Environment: real
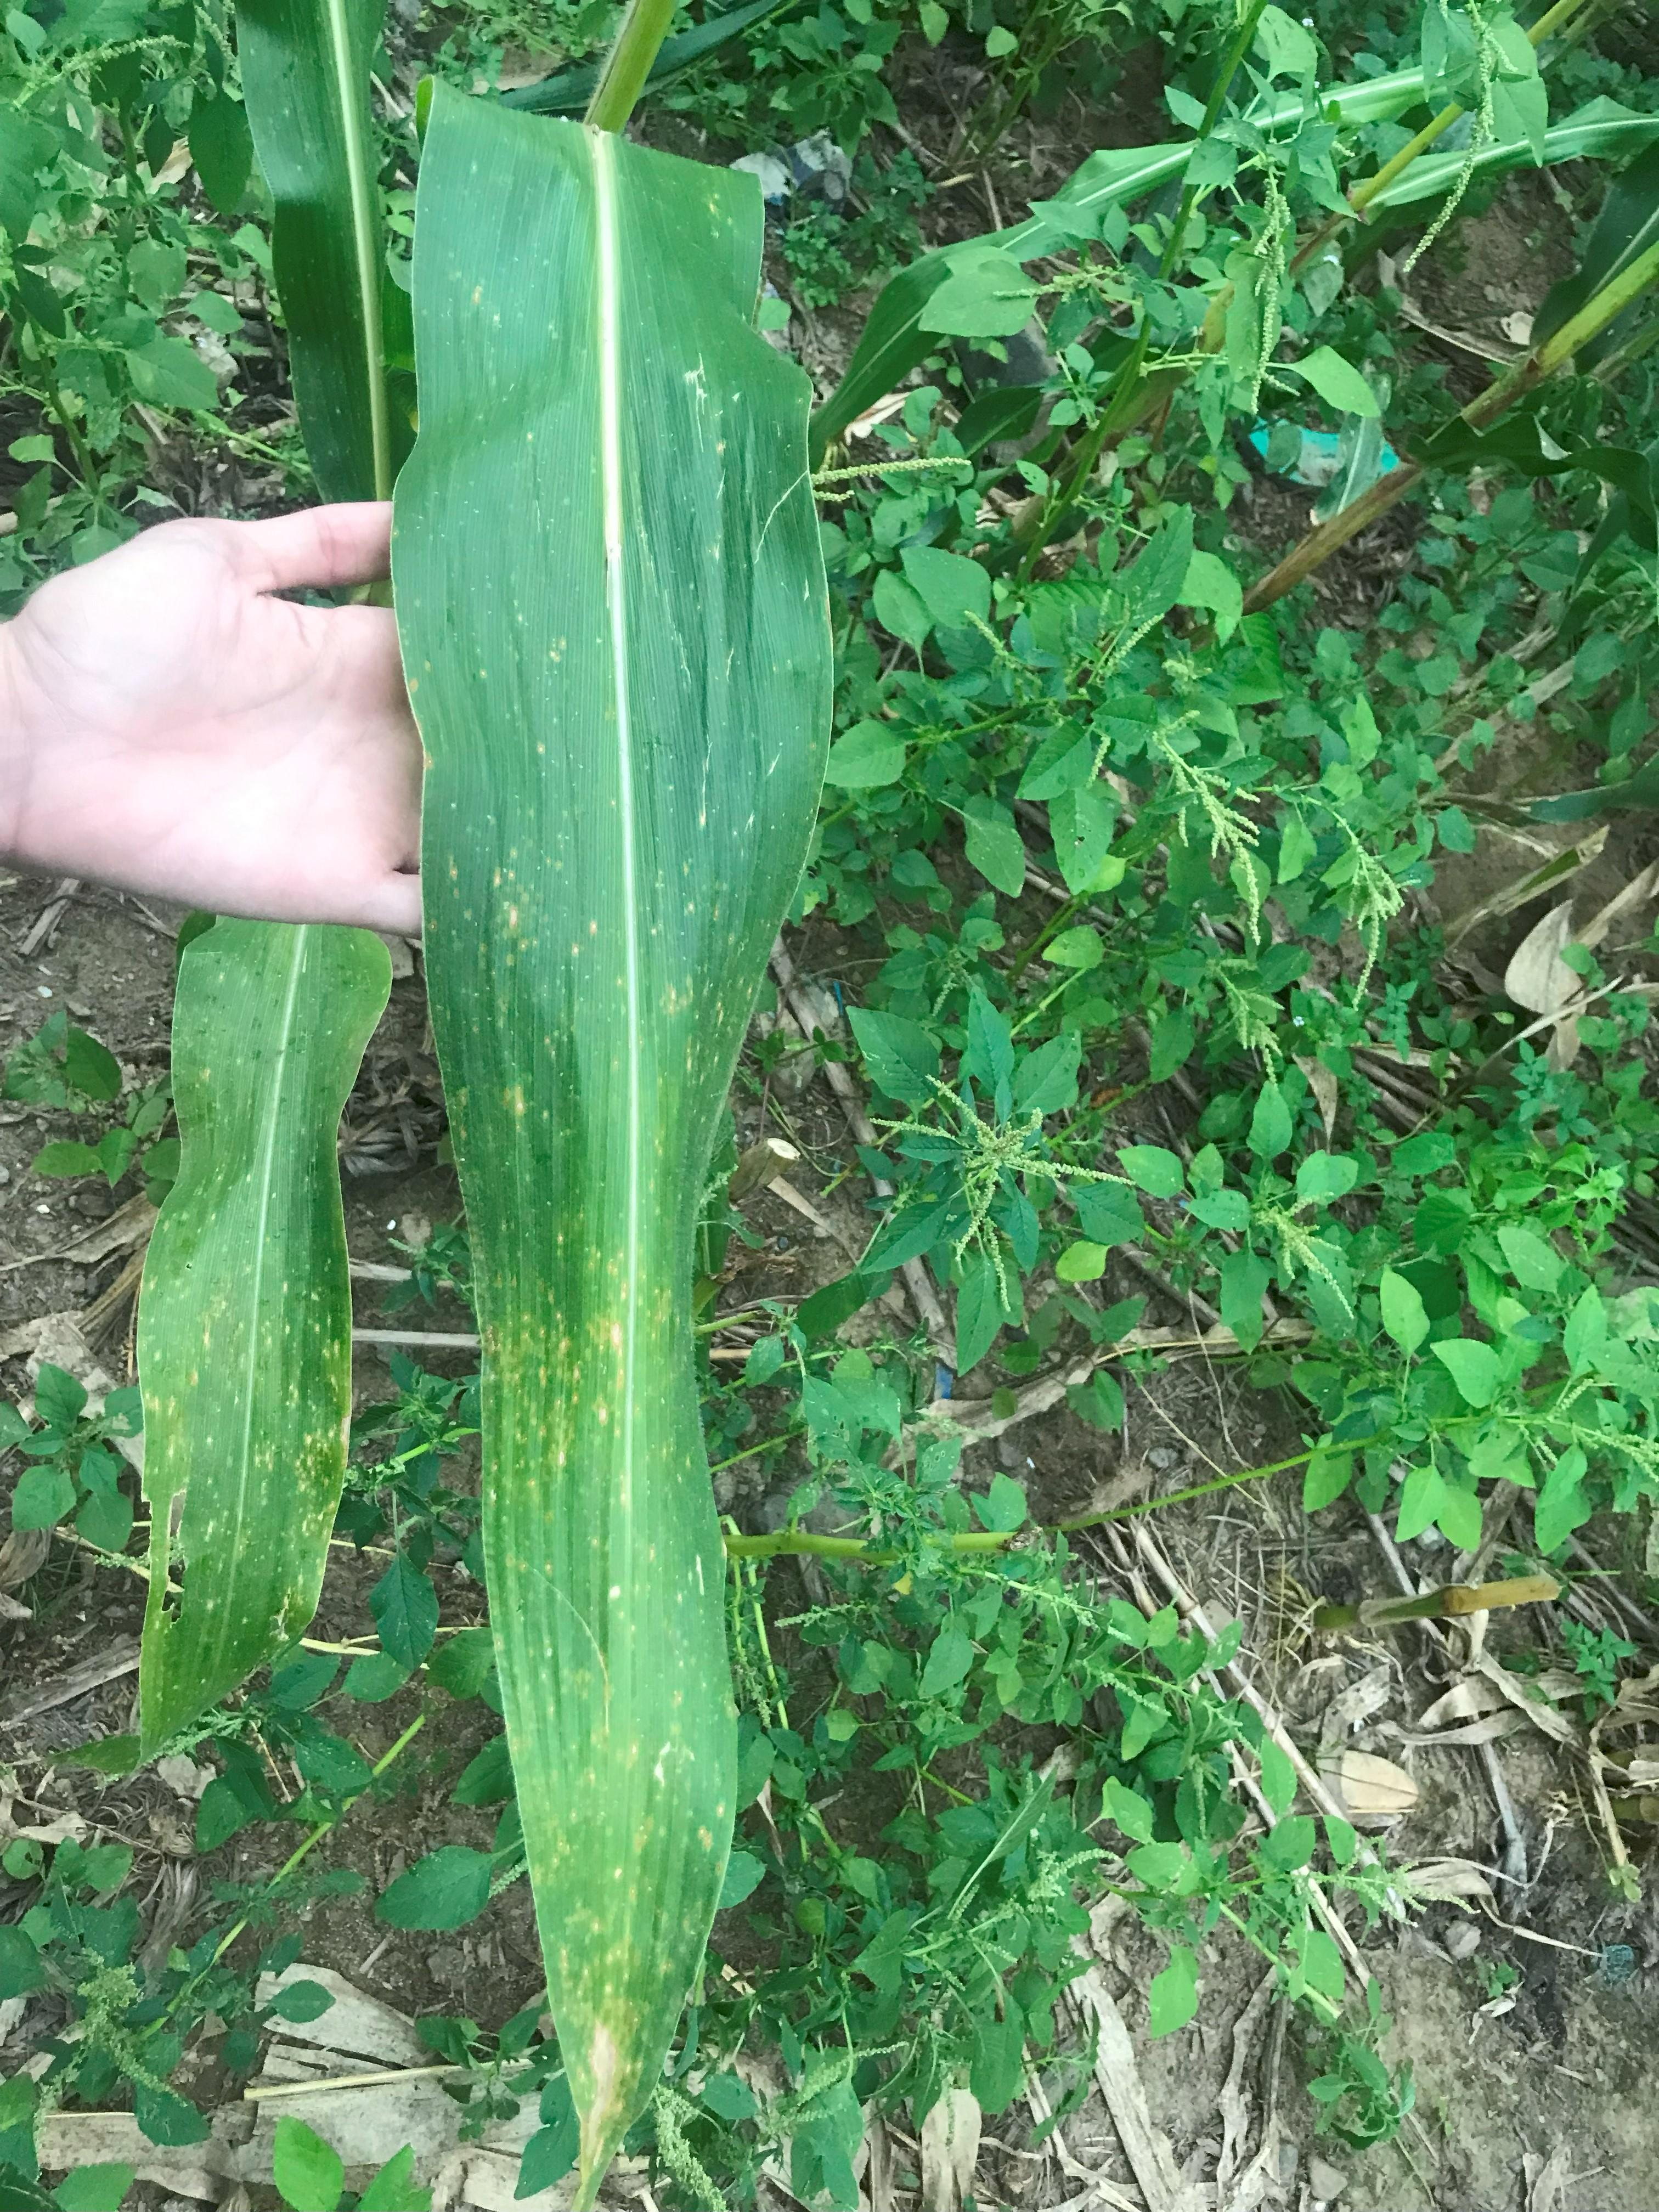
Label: nitrogen_deficiency